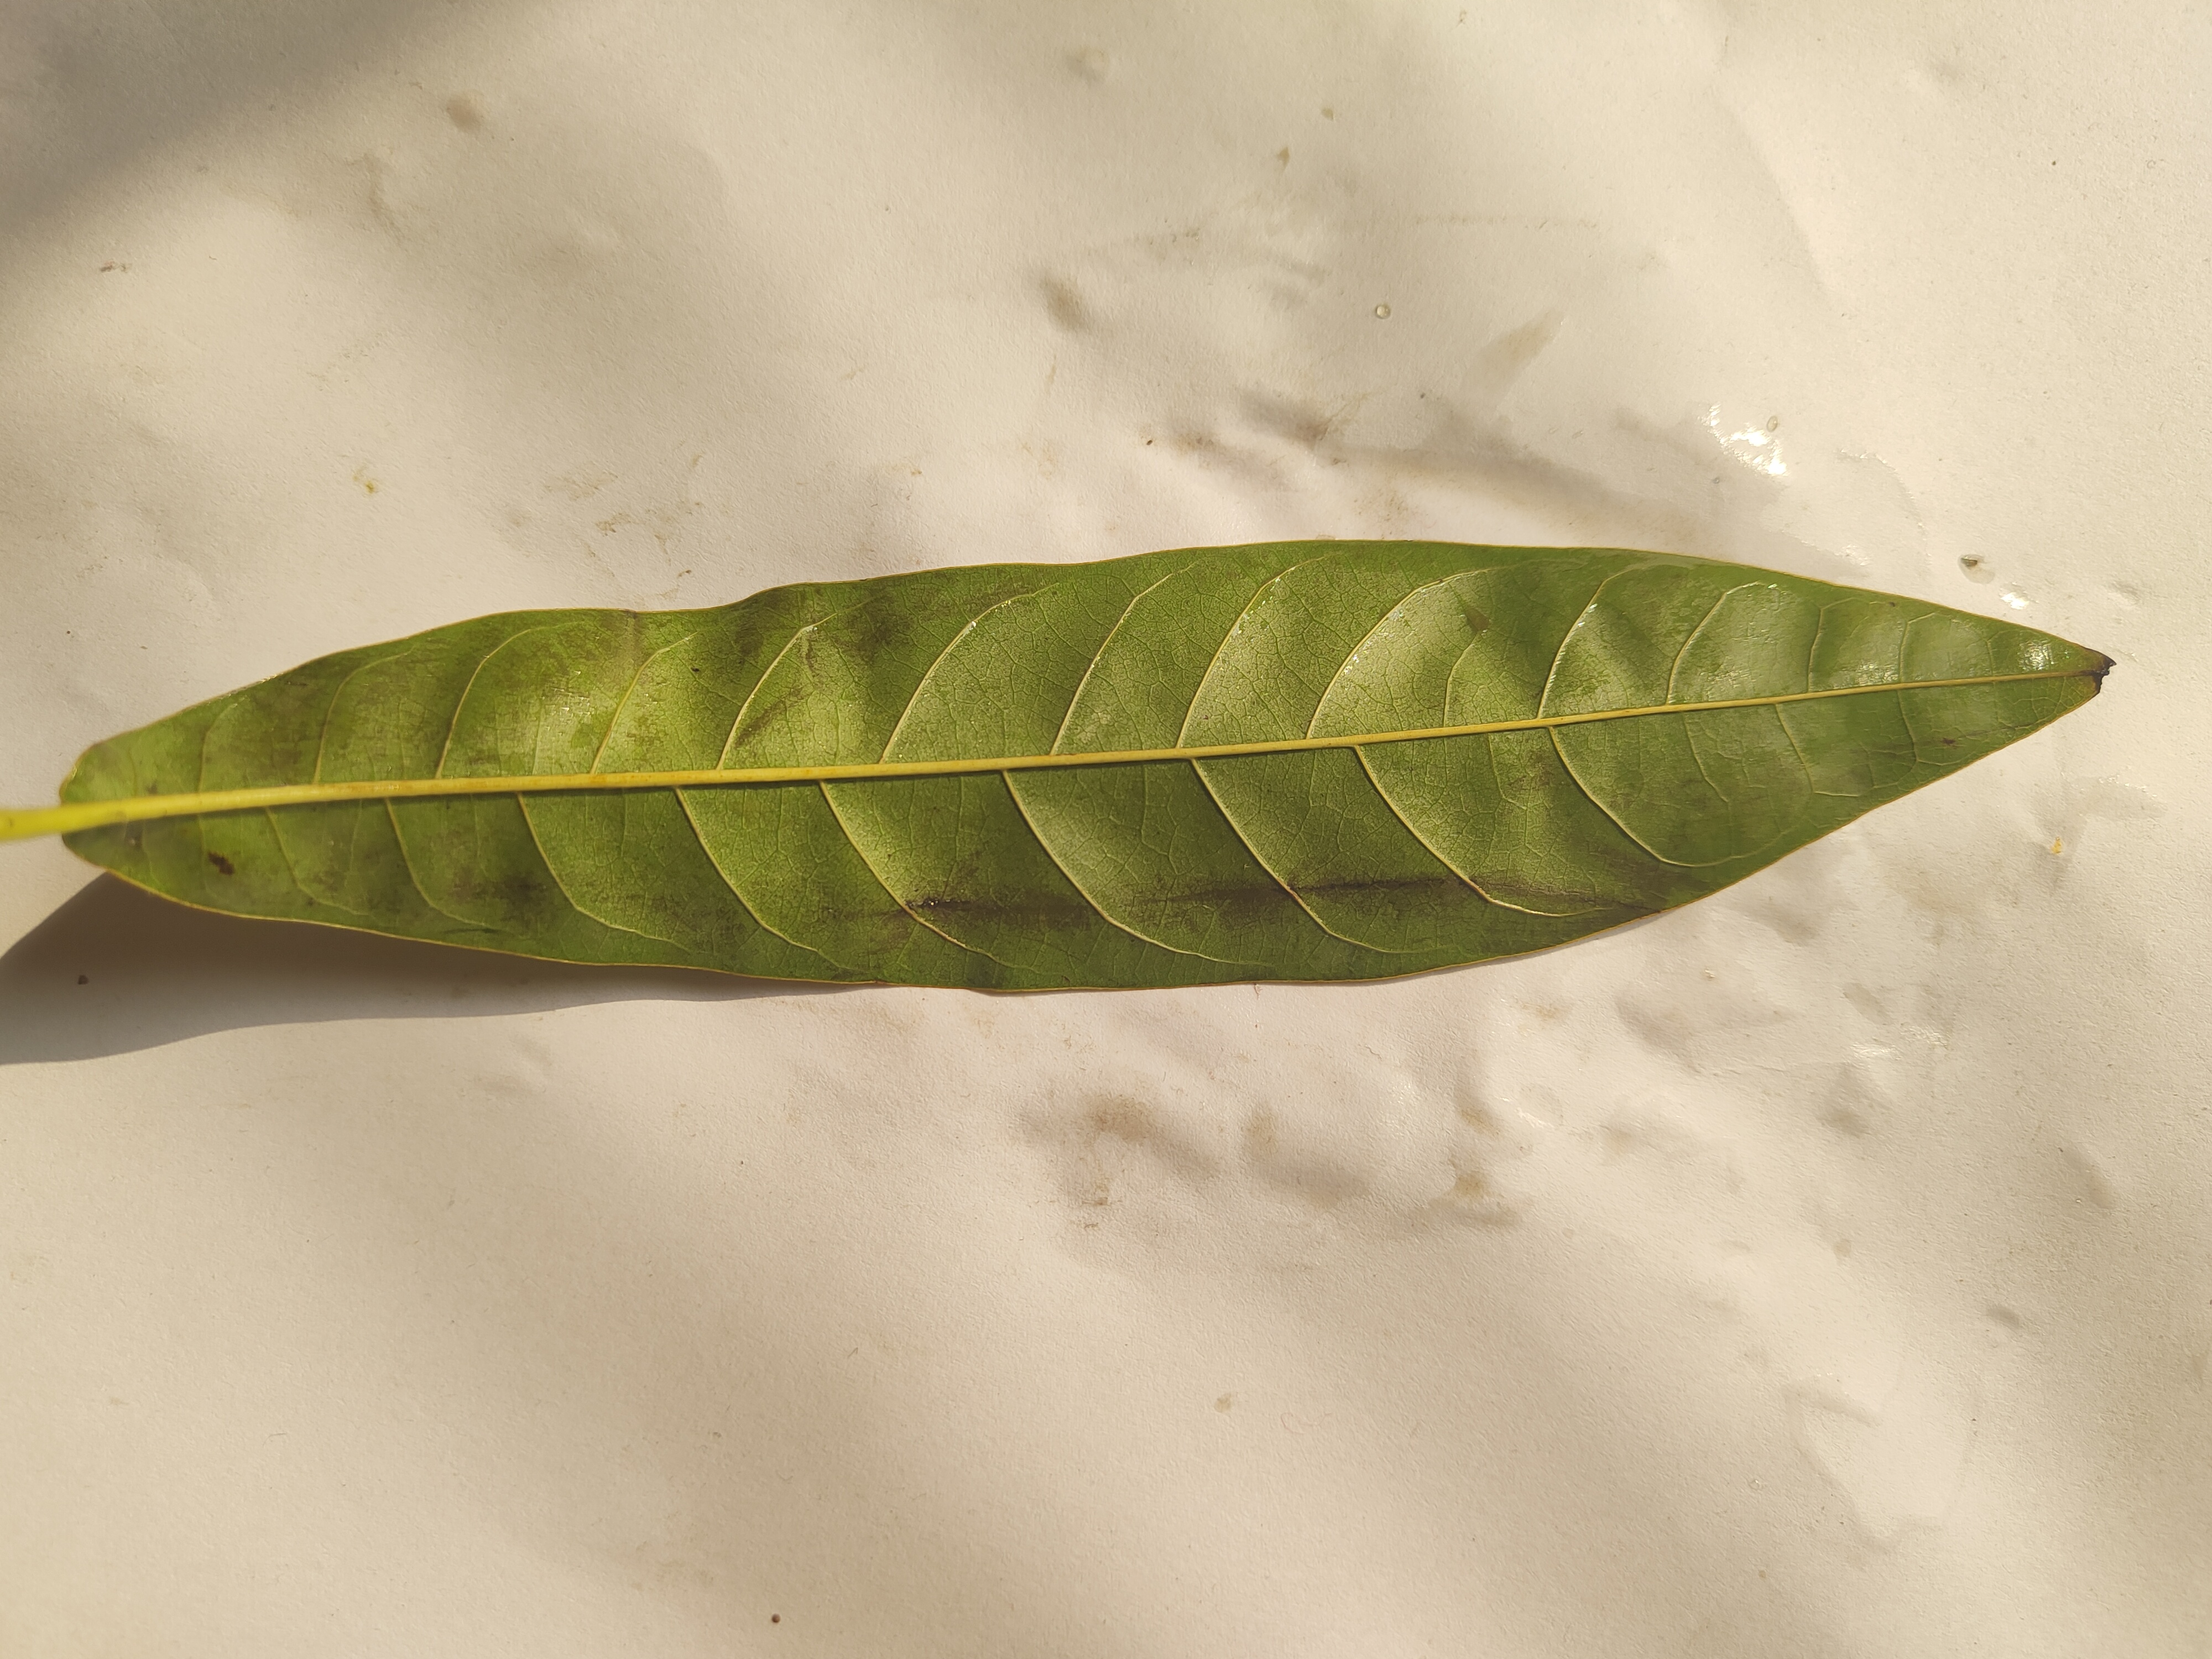
Leaf variety: Custard Apple